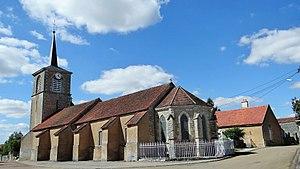
Église Saint Jean-Baptiste, Annoux
Annoux est une petite commune française rurale située dans le département de l'Yonne en région Bourgogne-Franche-Comté, au sommet d'un plateau, entourée de champs, eux-mêmes entourés de forêts. Annoux fait partie de la communauté de communes du Serein.